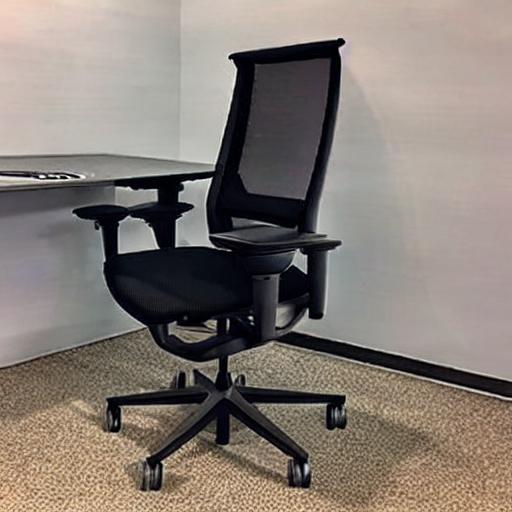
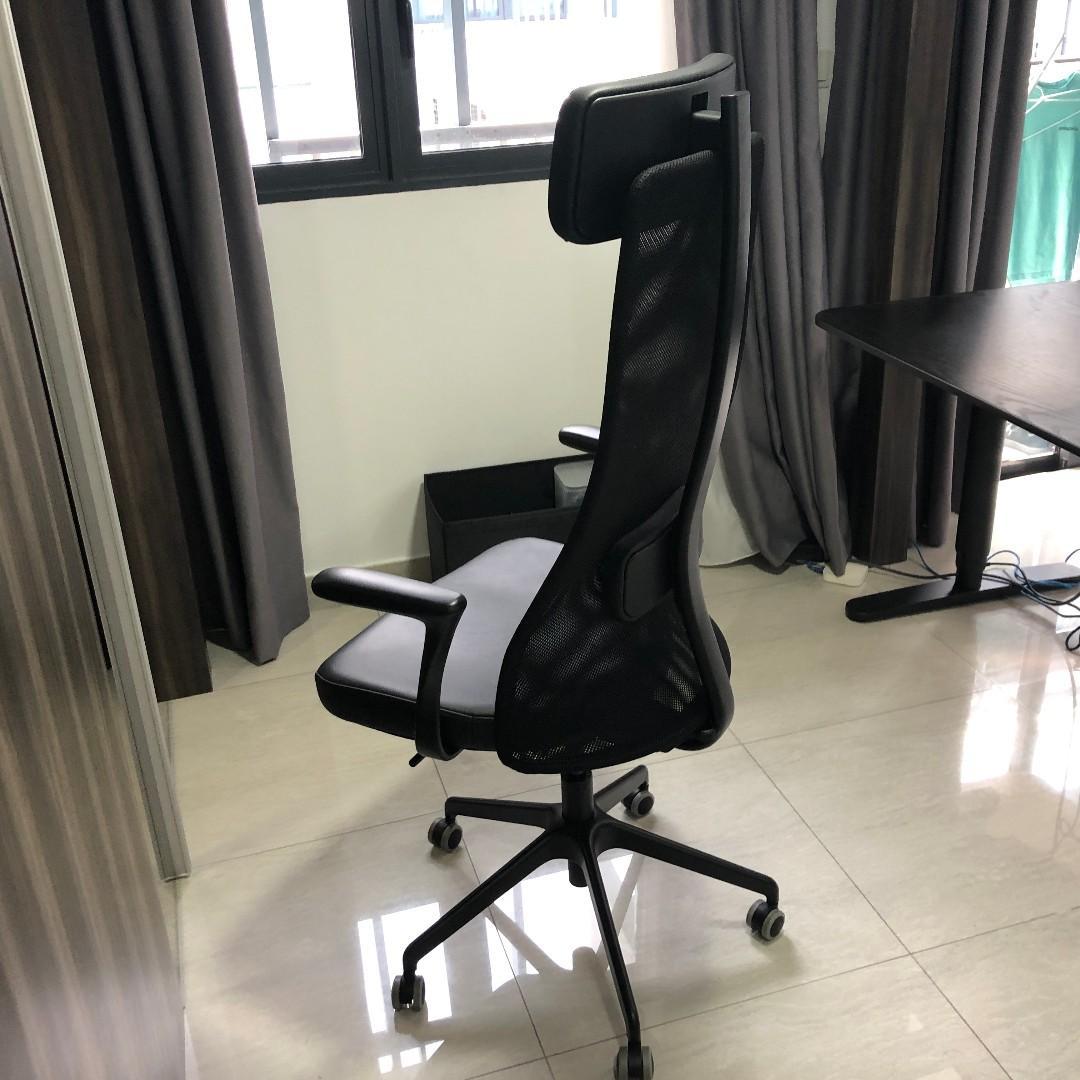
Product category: items_chair
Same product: no